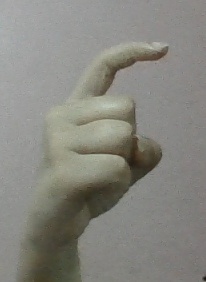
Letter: ra